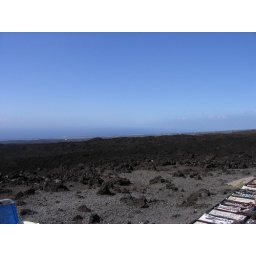
Black sand beach in Hawaii